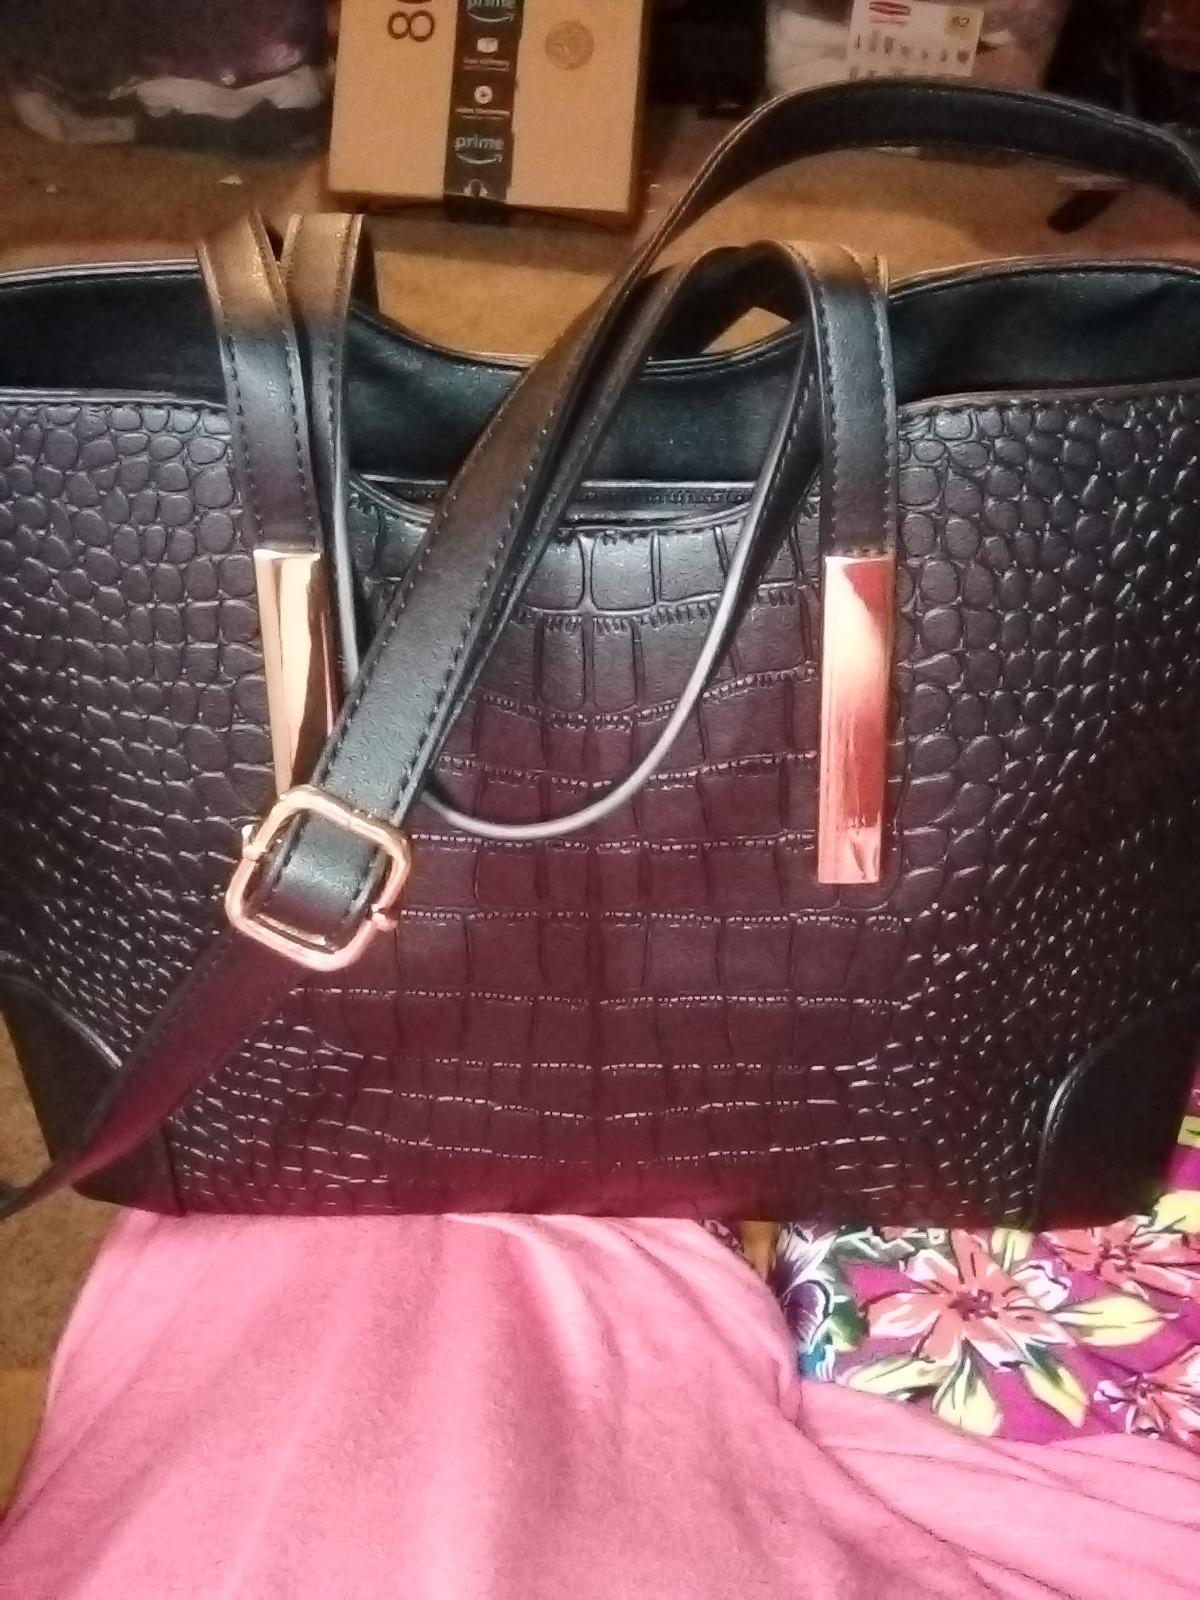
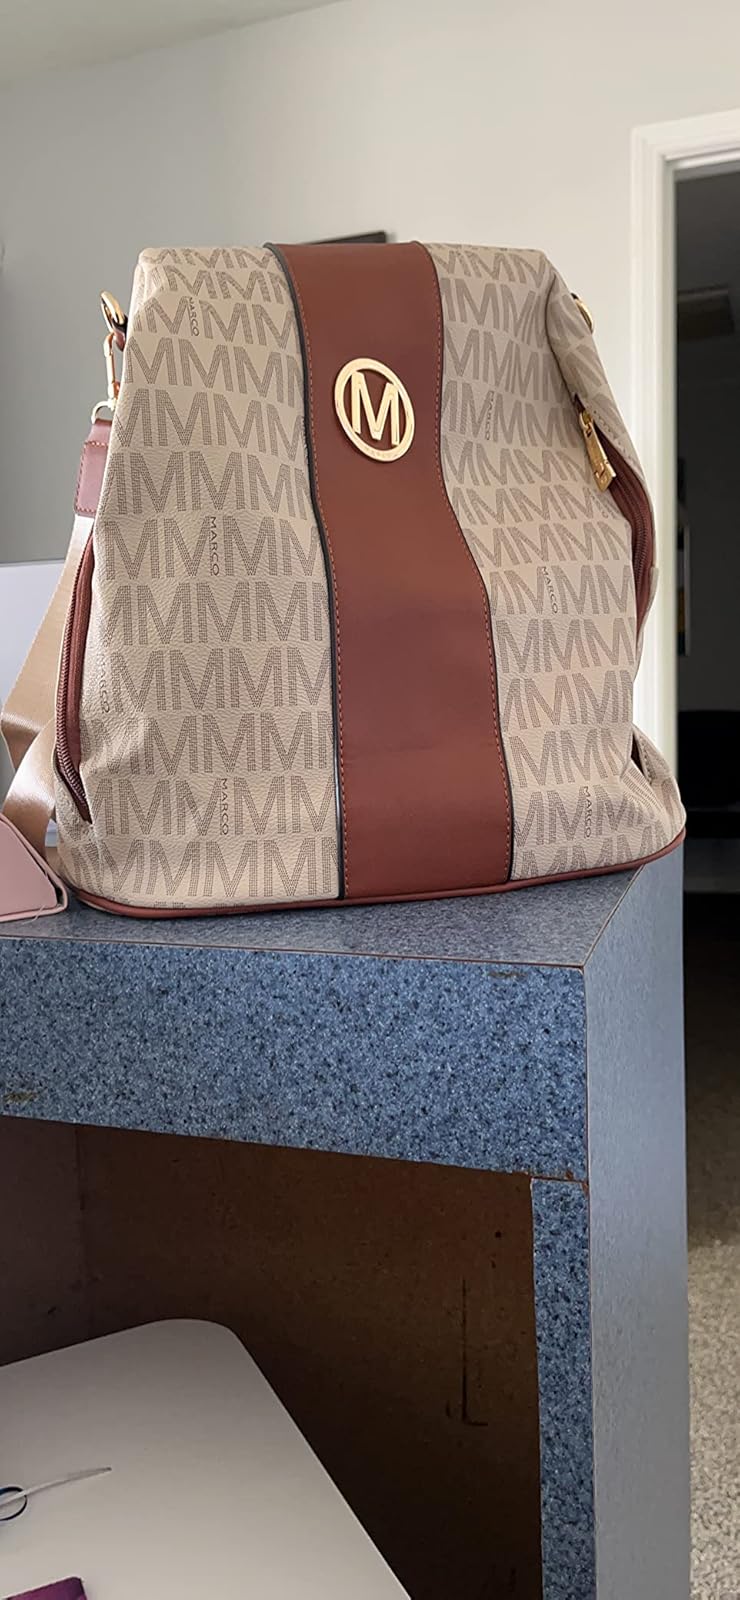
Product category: accessories_handbag
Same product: no